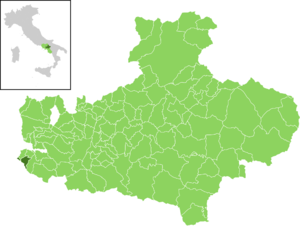
Domicella est une commune italienne de la province d'Avellino dans la région Campanie en Italie.